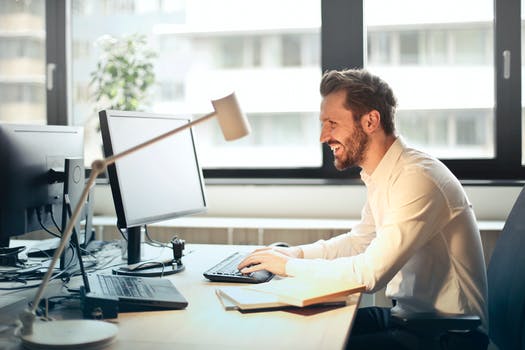
Label: No Watermark